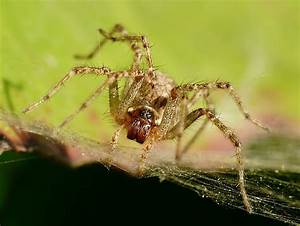
Label: spider